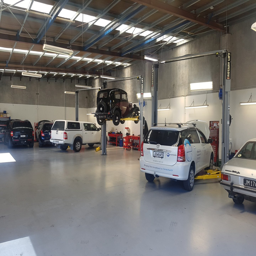
car being repaired at the shop